Martyrs of Alapayevsk

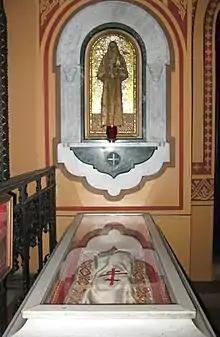
The tomb with the relics of St. Elizabeth

On September 28, 1918, Alapayevsk was captured by Admiral Alexander Kolchak's forces. On October 6, N.I. Ostroumov, a deputy prosecutor and commander of the Tobolsk regiment involved in the capture, reported that, according to his information, the Alapayevsk prisoners had been buried alive behind the town in a mine that had been detonated with grenades. The order to search for the bodies was given to Chief Policeman T. Malshikov. He managed to find witnesses who, on the night of July 18, had been returning to Alapayevsk on the Sinyachikha road and saw a “train” of horses heading towards the Verkhne-Sinyachikha factory. Searches were initiated in the vicinity of the Sinyachikhinskaya mine. On October 19, the cap of one of the Grand Dukes was discovered, followed by the recovery of the bodies, which were removed from the mine over the course of four days: